67th Fighter Squadron

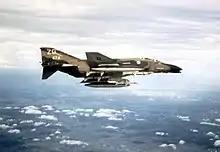
A 67th TFS EF-4C over North Vietnam, December 1972.

Was re-equipped with the Republic F-105 Thunderchief in 1962. As a result of the increased level of combat in Southeast Asia, the squadron was deployed to Korat Royal Thai Air Force Base, Thailand, where it carried out tactical bombardment missions over North and South Vietnam in 1965, returning to Kadena at the end of October.